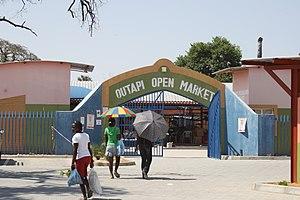
L'entrée de l'Open Market (marché ouvert) d'Outapi, dans la région d'Omusati (Namibie).
Outapi, auparavant connue sous le nom d'Ombalantu, est une ville du nord de la Namibie, capitale de la Région Omusati.